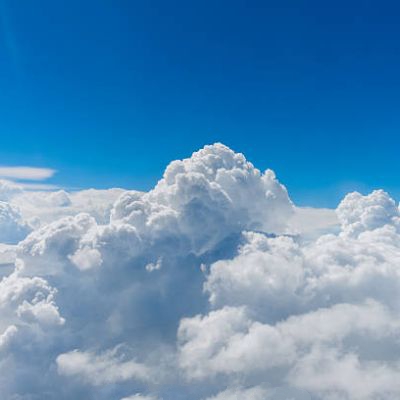
Cloud type: Cumulus (Cu)